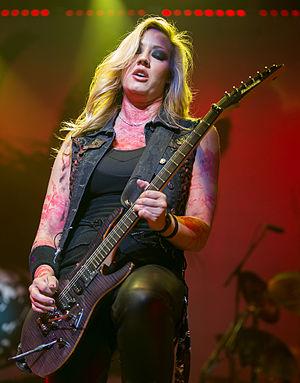
Nita Strauss, née le 7 décembre 1986, est une guitariste américaine. Elle se fait d'abord connaître grâce à son cover band féminin d'Iron Maiden, dénommé The Iron Maidens. Sa carrière l'emmène ensuite dans plusieurs formations rock comme Femme Fatale et LA Kiss.